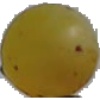
Label: white_grape